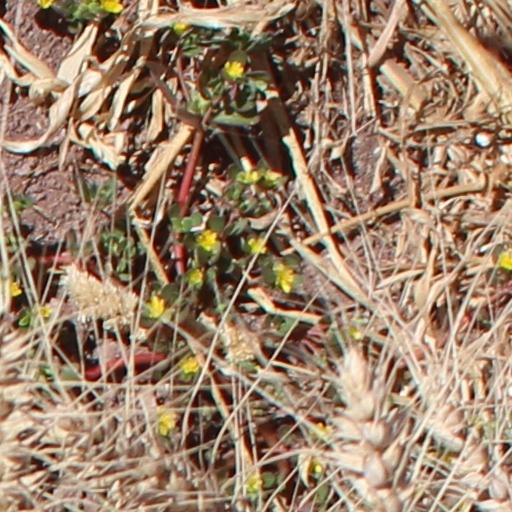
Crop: wheat